Architecture in the United States

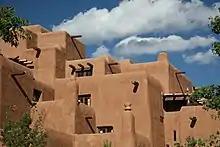
Pueblo revival architecture in Santa Fe, New Mexico

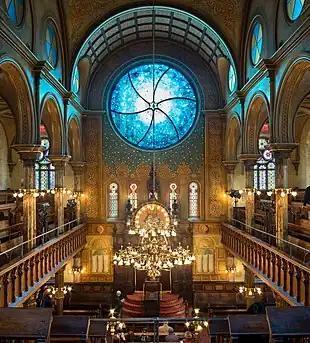
The Moorish Revival Eldridge Street Synagogue (1887) in New York City

The trend of reviving previous styles continued over from the 19th century. Many of the revivals beginning in the late 19th century on into the 20th century would focus more on regional characteristics and earlier styles endemic to the United States and eclectically from abroad, further influenced by the rise of middle-class tourism.